Chuck Versus the Beard

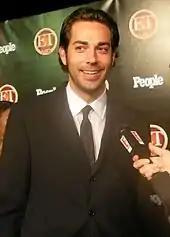
Series star Zachary Levi directed the episode.

"Chuck Versus the Beard" was the television directorial debut of series star Zachary Levi. This announcement first came in an interview on October 11, 2009.